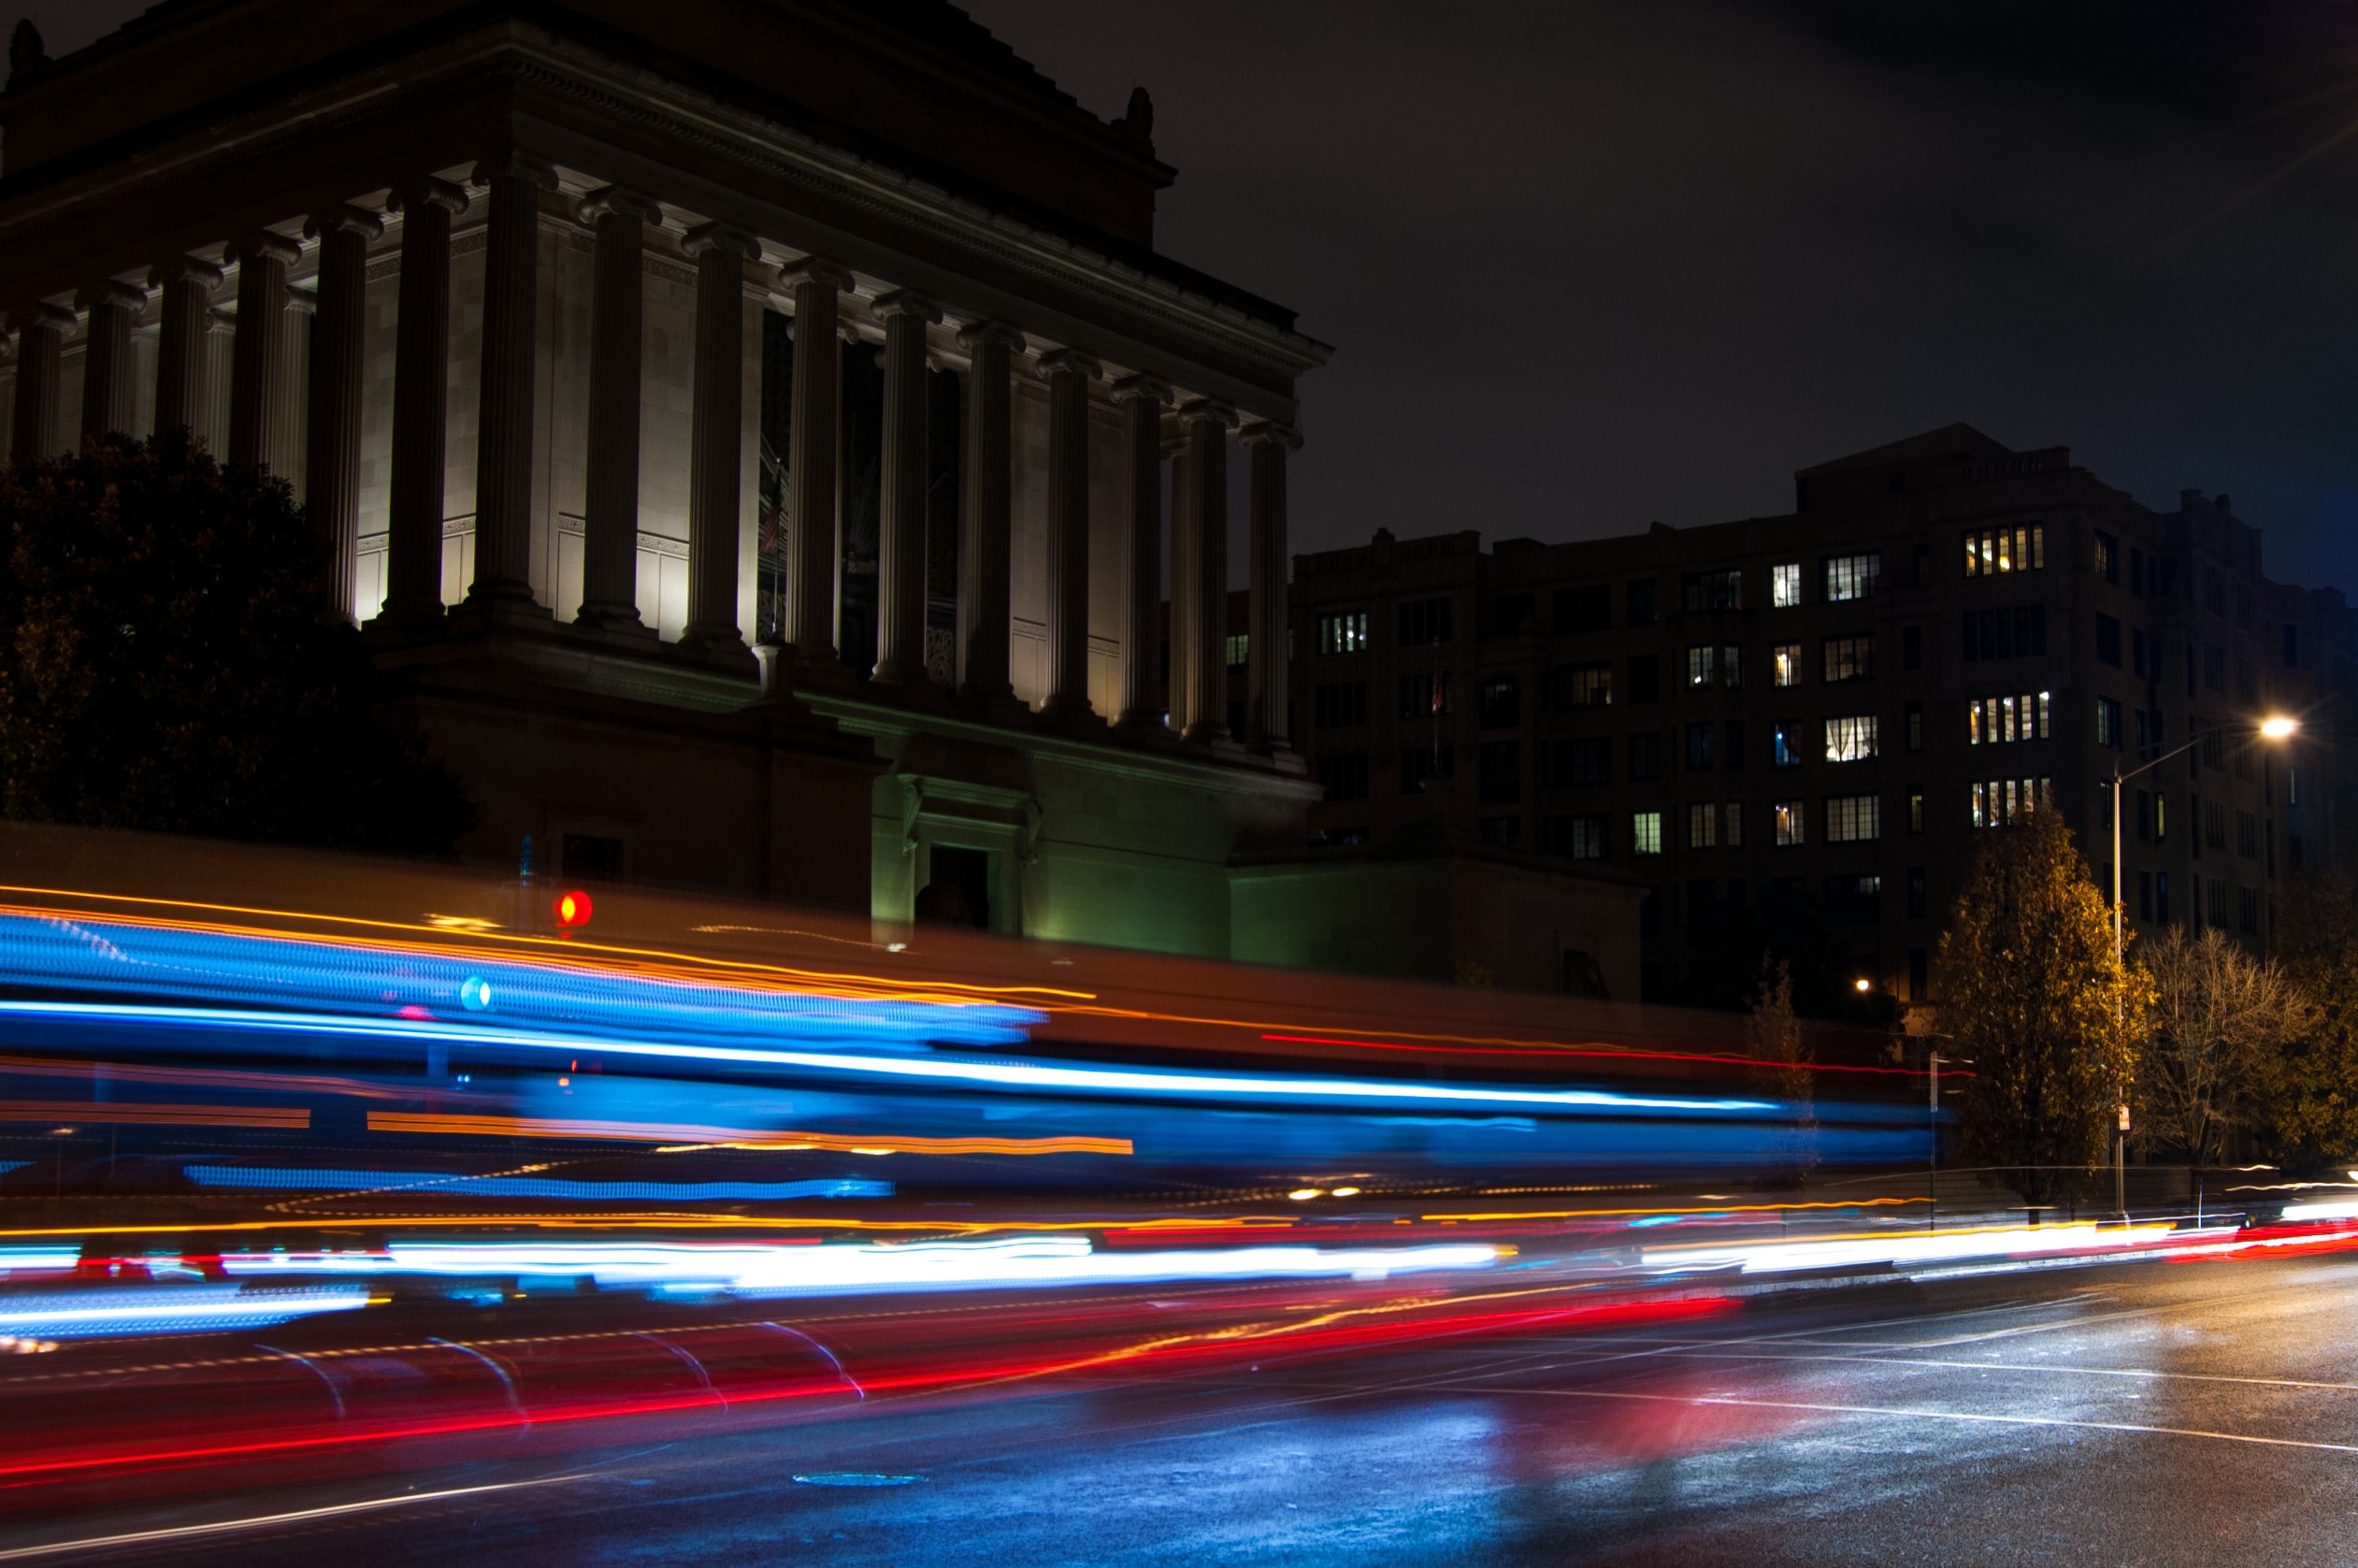
light, night, cityscape, downtown, dusk, evening, reflection, lighting, urban area, metropolitan area